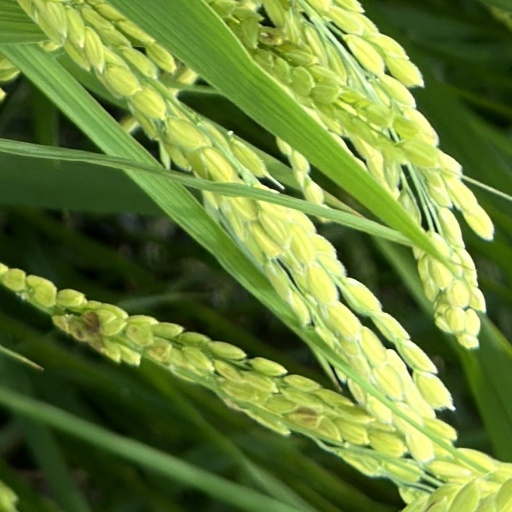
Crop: rice